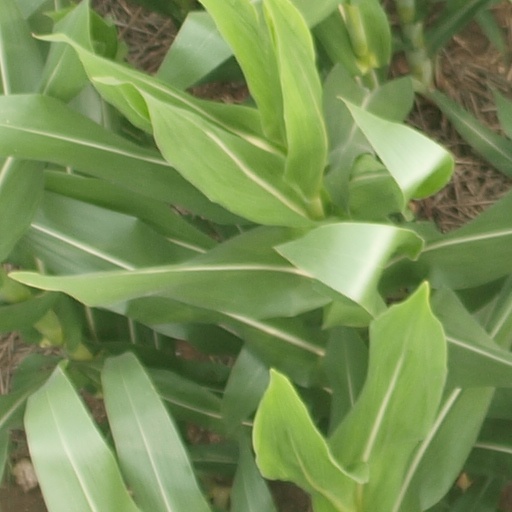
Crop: maize; corn